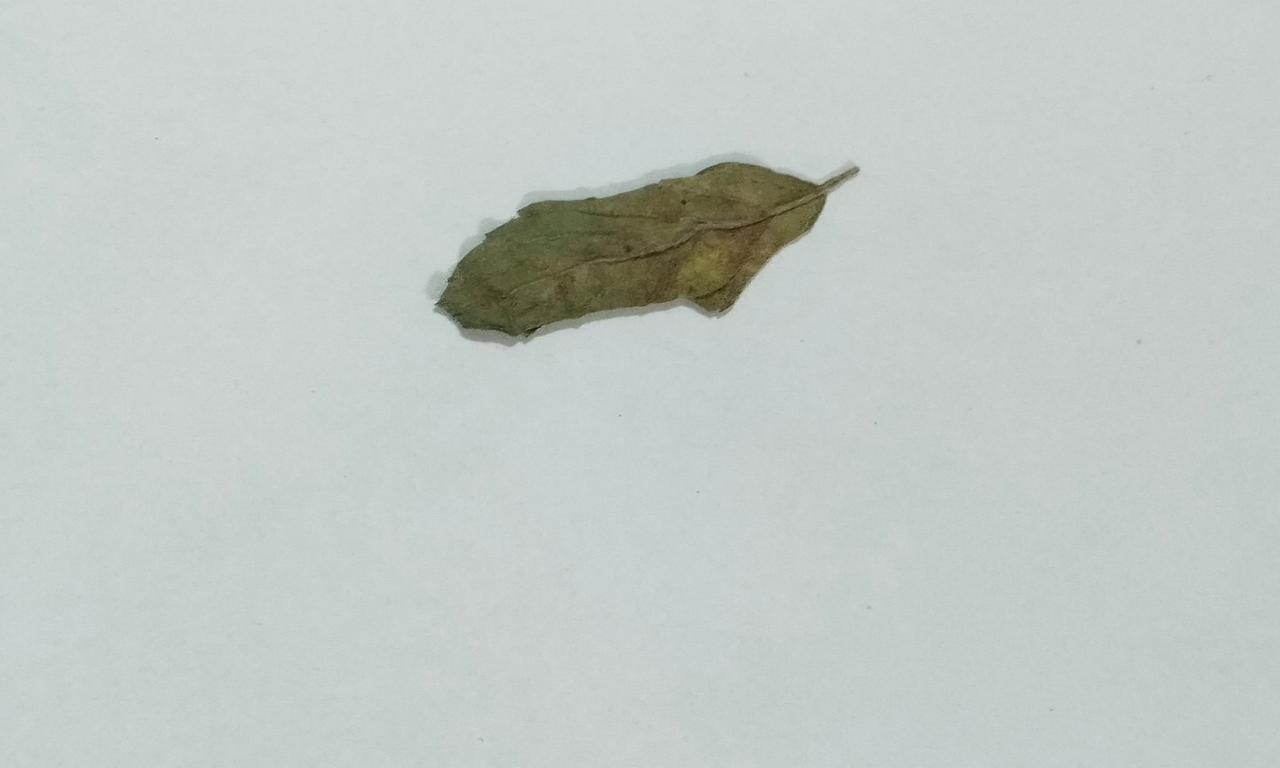
Label: Dried